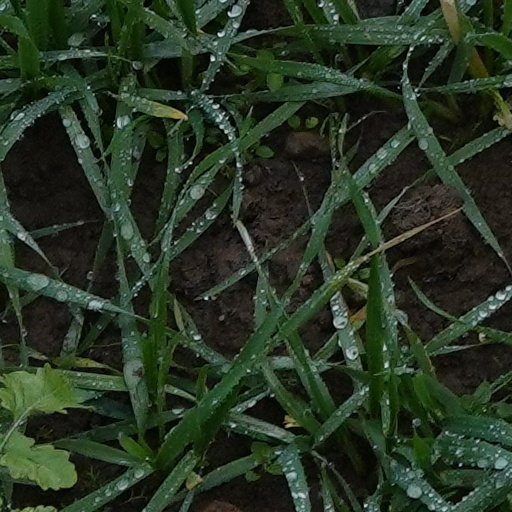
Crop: wheat